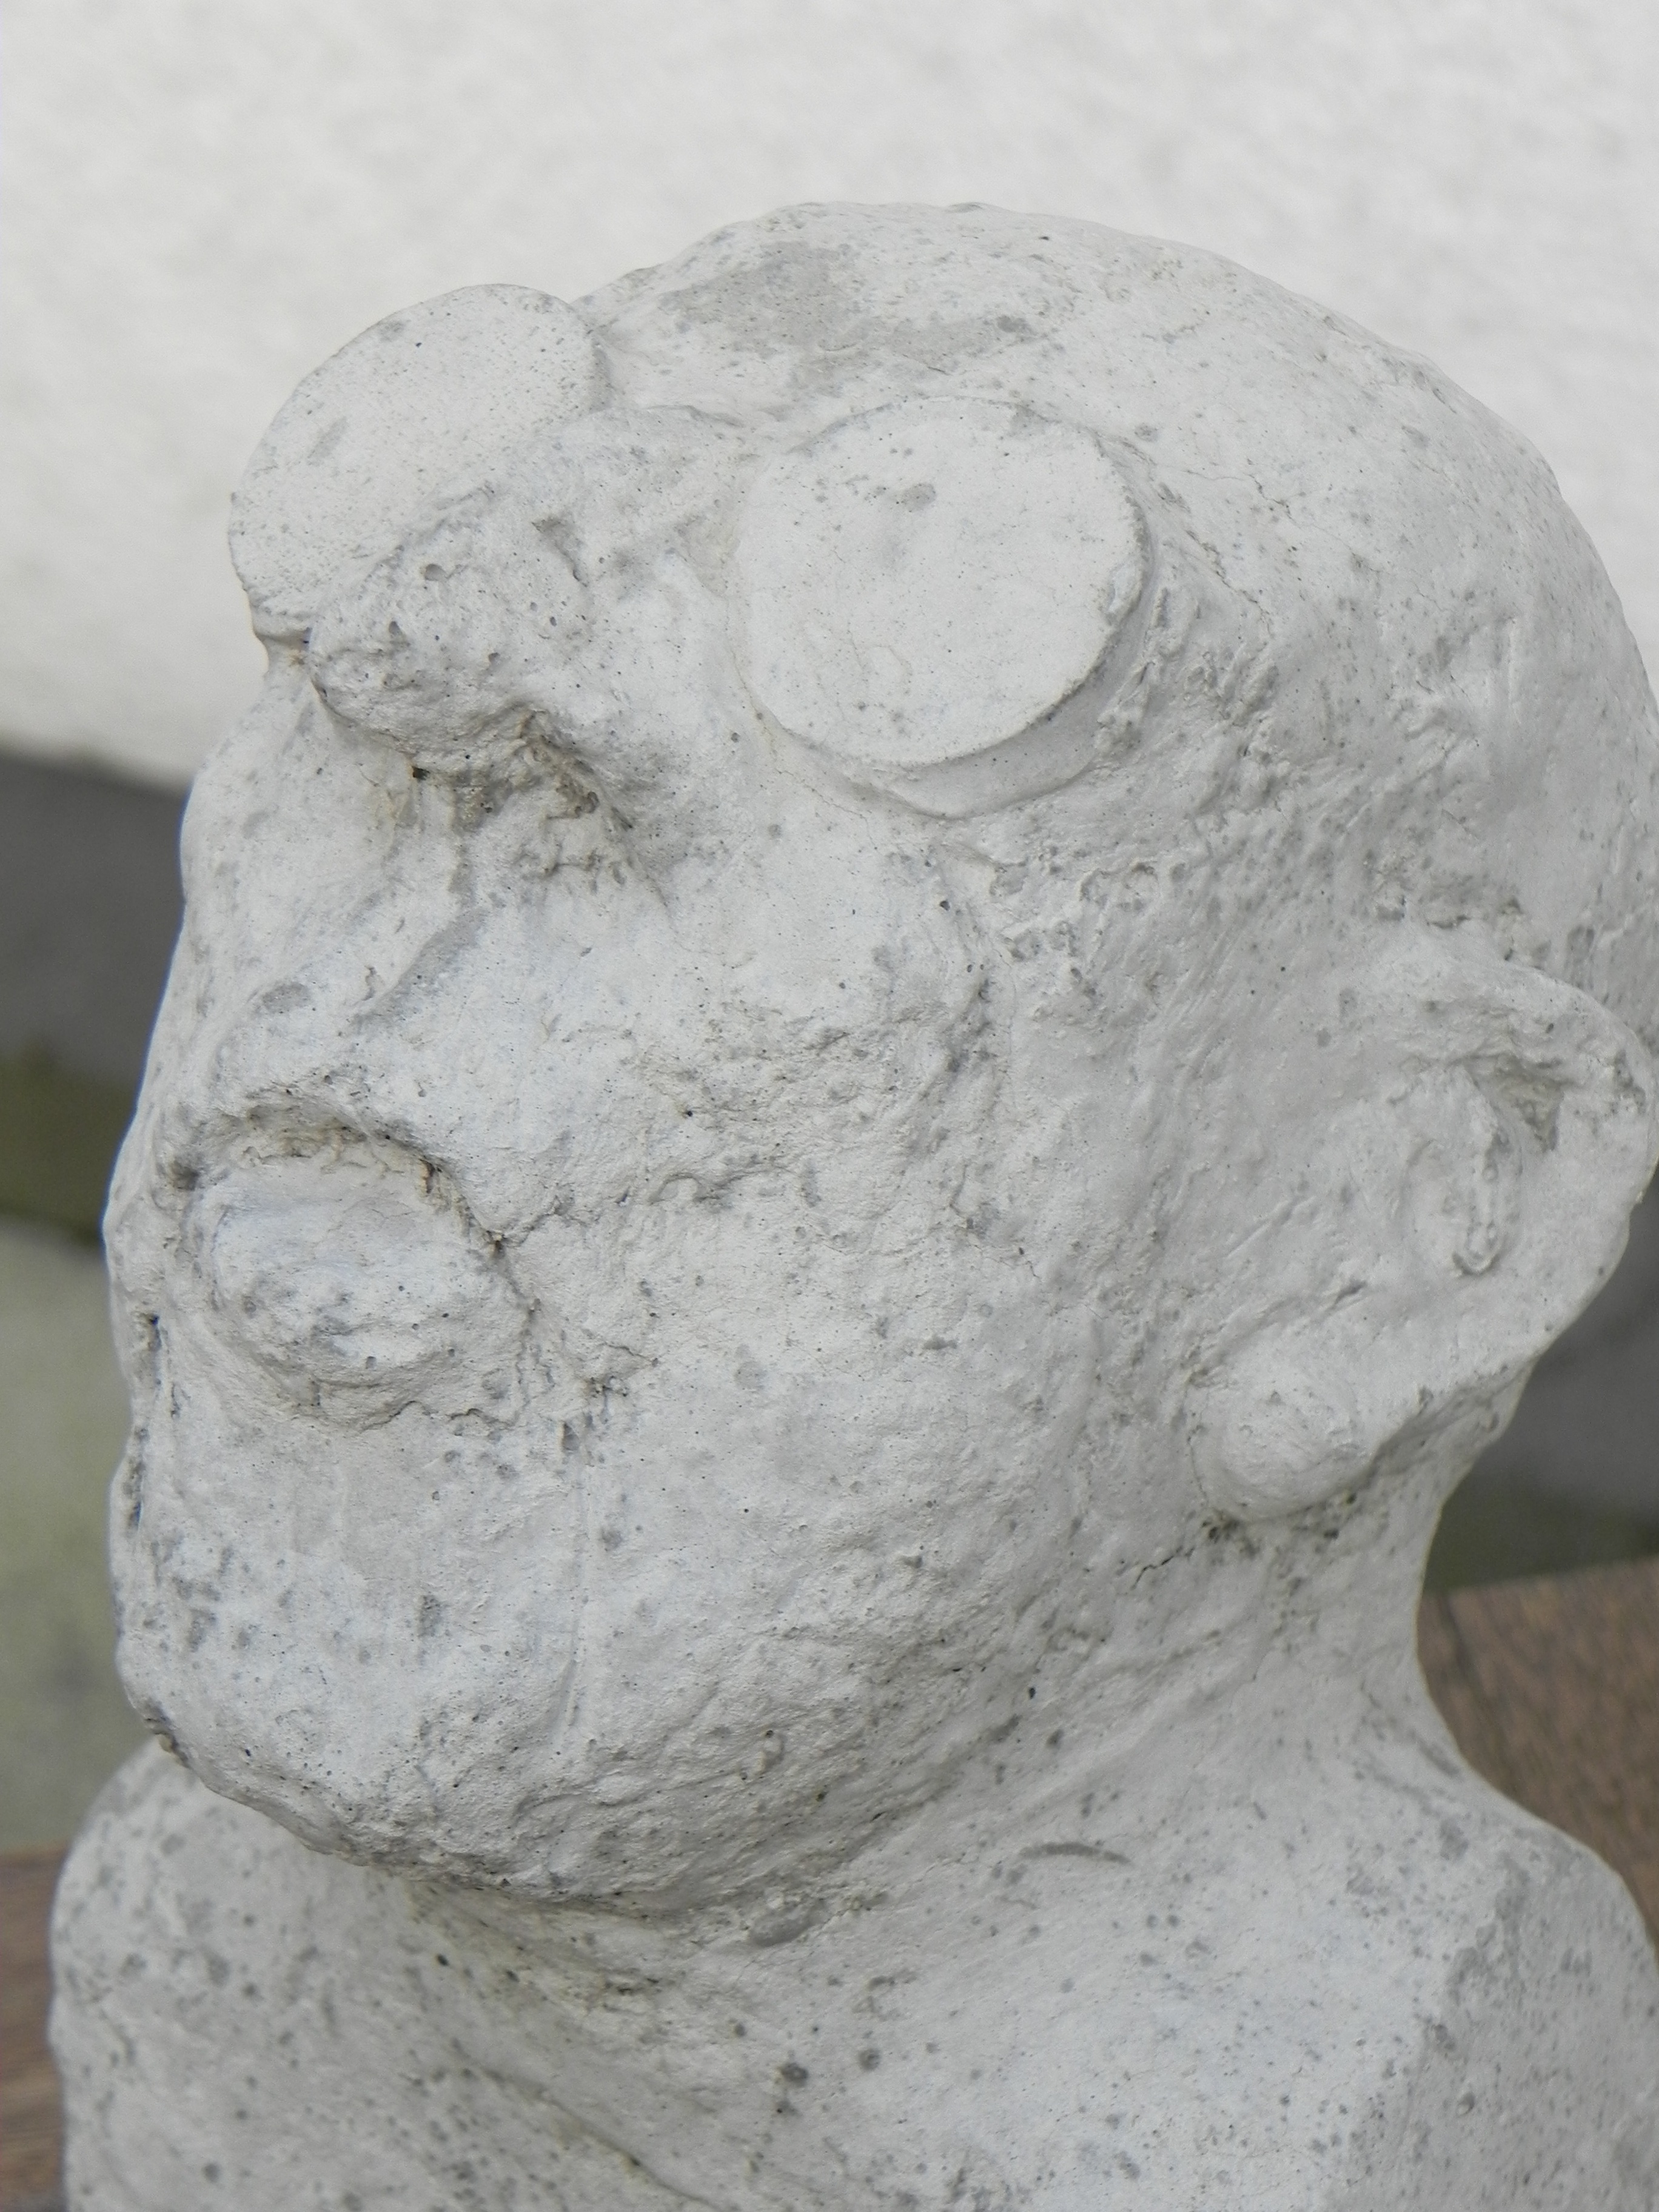
man, rock, material, sculpture, art, glasses, head, carving, stele, stone carving, ancient history